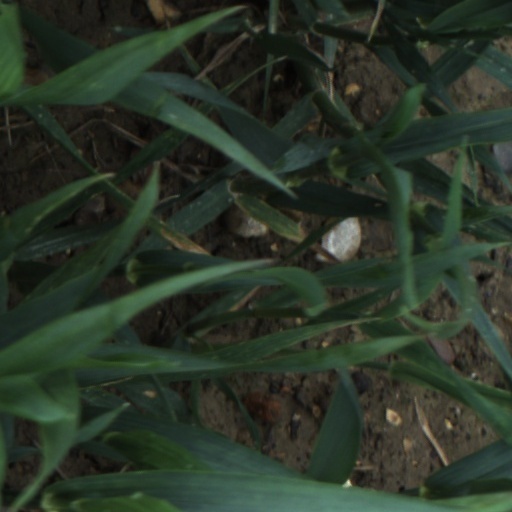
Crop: wheat